Jeung San Do

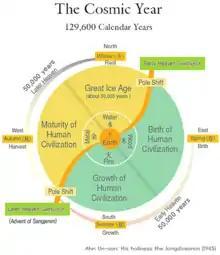
The "cosmic year" of Jeung San Do.

According to Jeun Sang Do, Gang Il-sun revealed to humanity that the universe embodies a four-fold cycle. A "cosmic year" contains four cosmic seasons corresponding to birth, growth, harvest, and rest.